Czechoslovak border fortifications

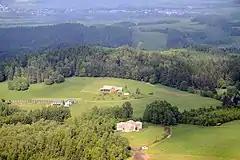
N-D-S 73 Jeřáb, part of fortress Dobrošov near Náchod

The basic philosophy of the design was a mutual defensive line, that is, most of the firepower was directed laterally from the approaching enemy. The facing wall of all the fortifications, large and small, was the thickest, covered with boulders and debris, and covered again with soil so even the largest caliber shells would have lost most of their energy before reaching the concrete. The only frontal armament was machine gun ports in cupolas designed for observation and anti-infantry purposes. Any enemy units that tried to go between the blockhouses would have been stopped by anti-tank, anti-infantry barricades, machine gun and cannon fire. A few of the larger blockhouses, or artillery forts, had indirect fire mortars and heavy cannon mounts. Behind the major structures were two rows of smaller four-to-seven-man pillboxes that mirrored their larger relatives, with a well protected front and lateral cross fire to stop any enemy that managed to get on top of the fort, or come up from behind. Most of the lines consisted of just the smaller pillboxes.